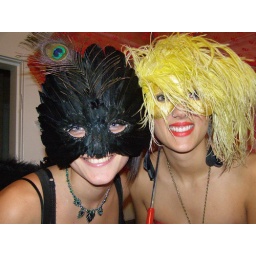
mz.peacock in the library with the lead pipe and a just a girl in a mask.